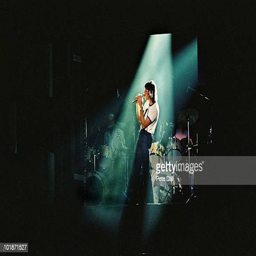
progressive rock artist performs on stage on tour